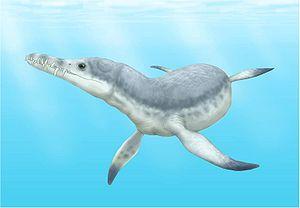
Cette liste de Plésiosaures est une liste complète des différents genres classés dans l'ordre des Plesiosauria, en excluant les termes vernaculaires. Cette liste inclut tous les genres reconnus et acceptés, mais aussi les genres aujourd'hui considérés comme invalides, douteux, ou qui ne sont pas formellement publiés, ainsi que les « synonyme Junior » et les genres qui ne font plus partie des Plésiosaures.